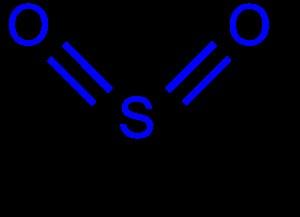
En chimie organique, le groupe sulfonyle est formé d'un atome de soufre lié à deux atomes d'oxygène par des liaisons doubles, ce qui correspond à la formule –S(=O)₂–. Les composés organiques qui contiennent un groupe sulfonyle sont appelés sulfones.
Une sulfone est un composé organique contenant un groupe sulfonyle de formule générique R–S(=O)₂–R’. La diméthylsulfone (CH₃)₂SO₂ est un exemple de sulfone.